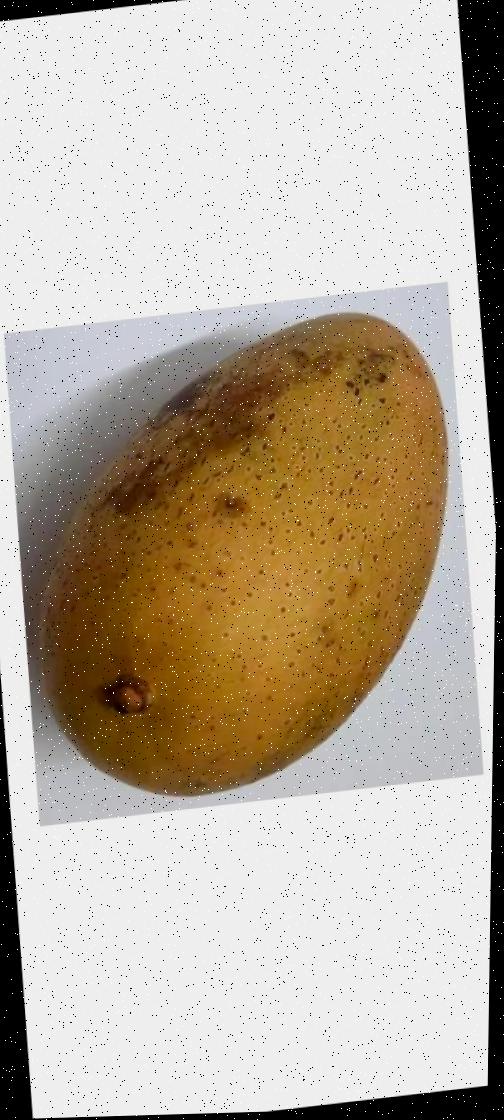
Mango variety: Ashshina Classic